Konni, Kerala

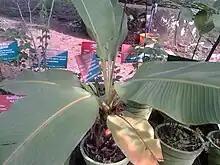
A herbal banana plantain grown in Konni Elephant Cage

Konni is known for the elephant training centre since ancient times. The elephants were captured from the dense forests of the western ghats/Sahyadri and brought to the elephant training cage at Konni. There these wild elephants are tamed and trained by mahouts specialized as elephant trainers. These trainers take the help of other tamed elephants.